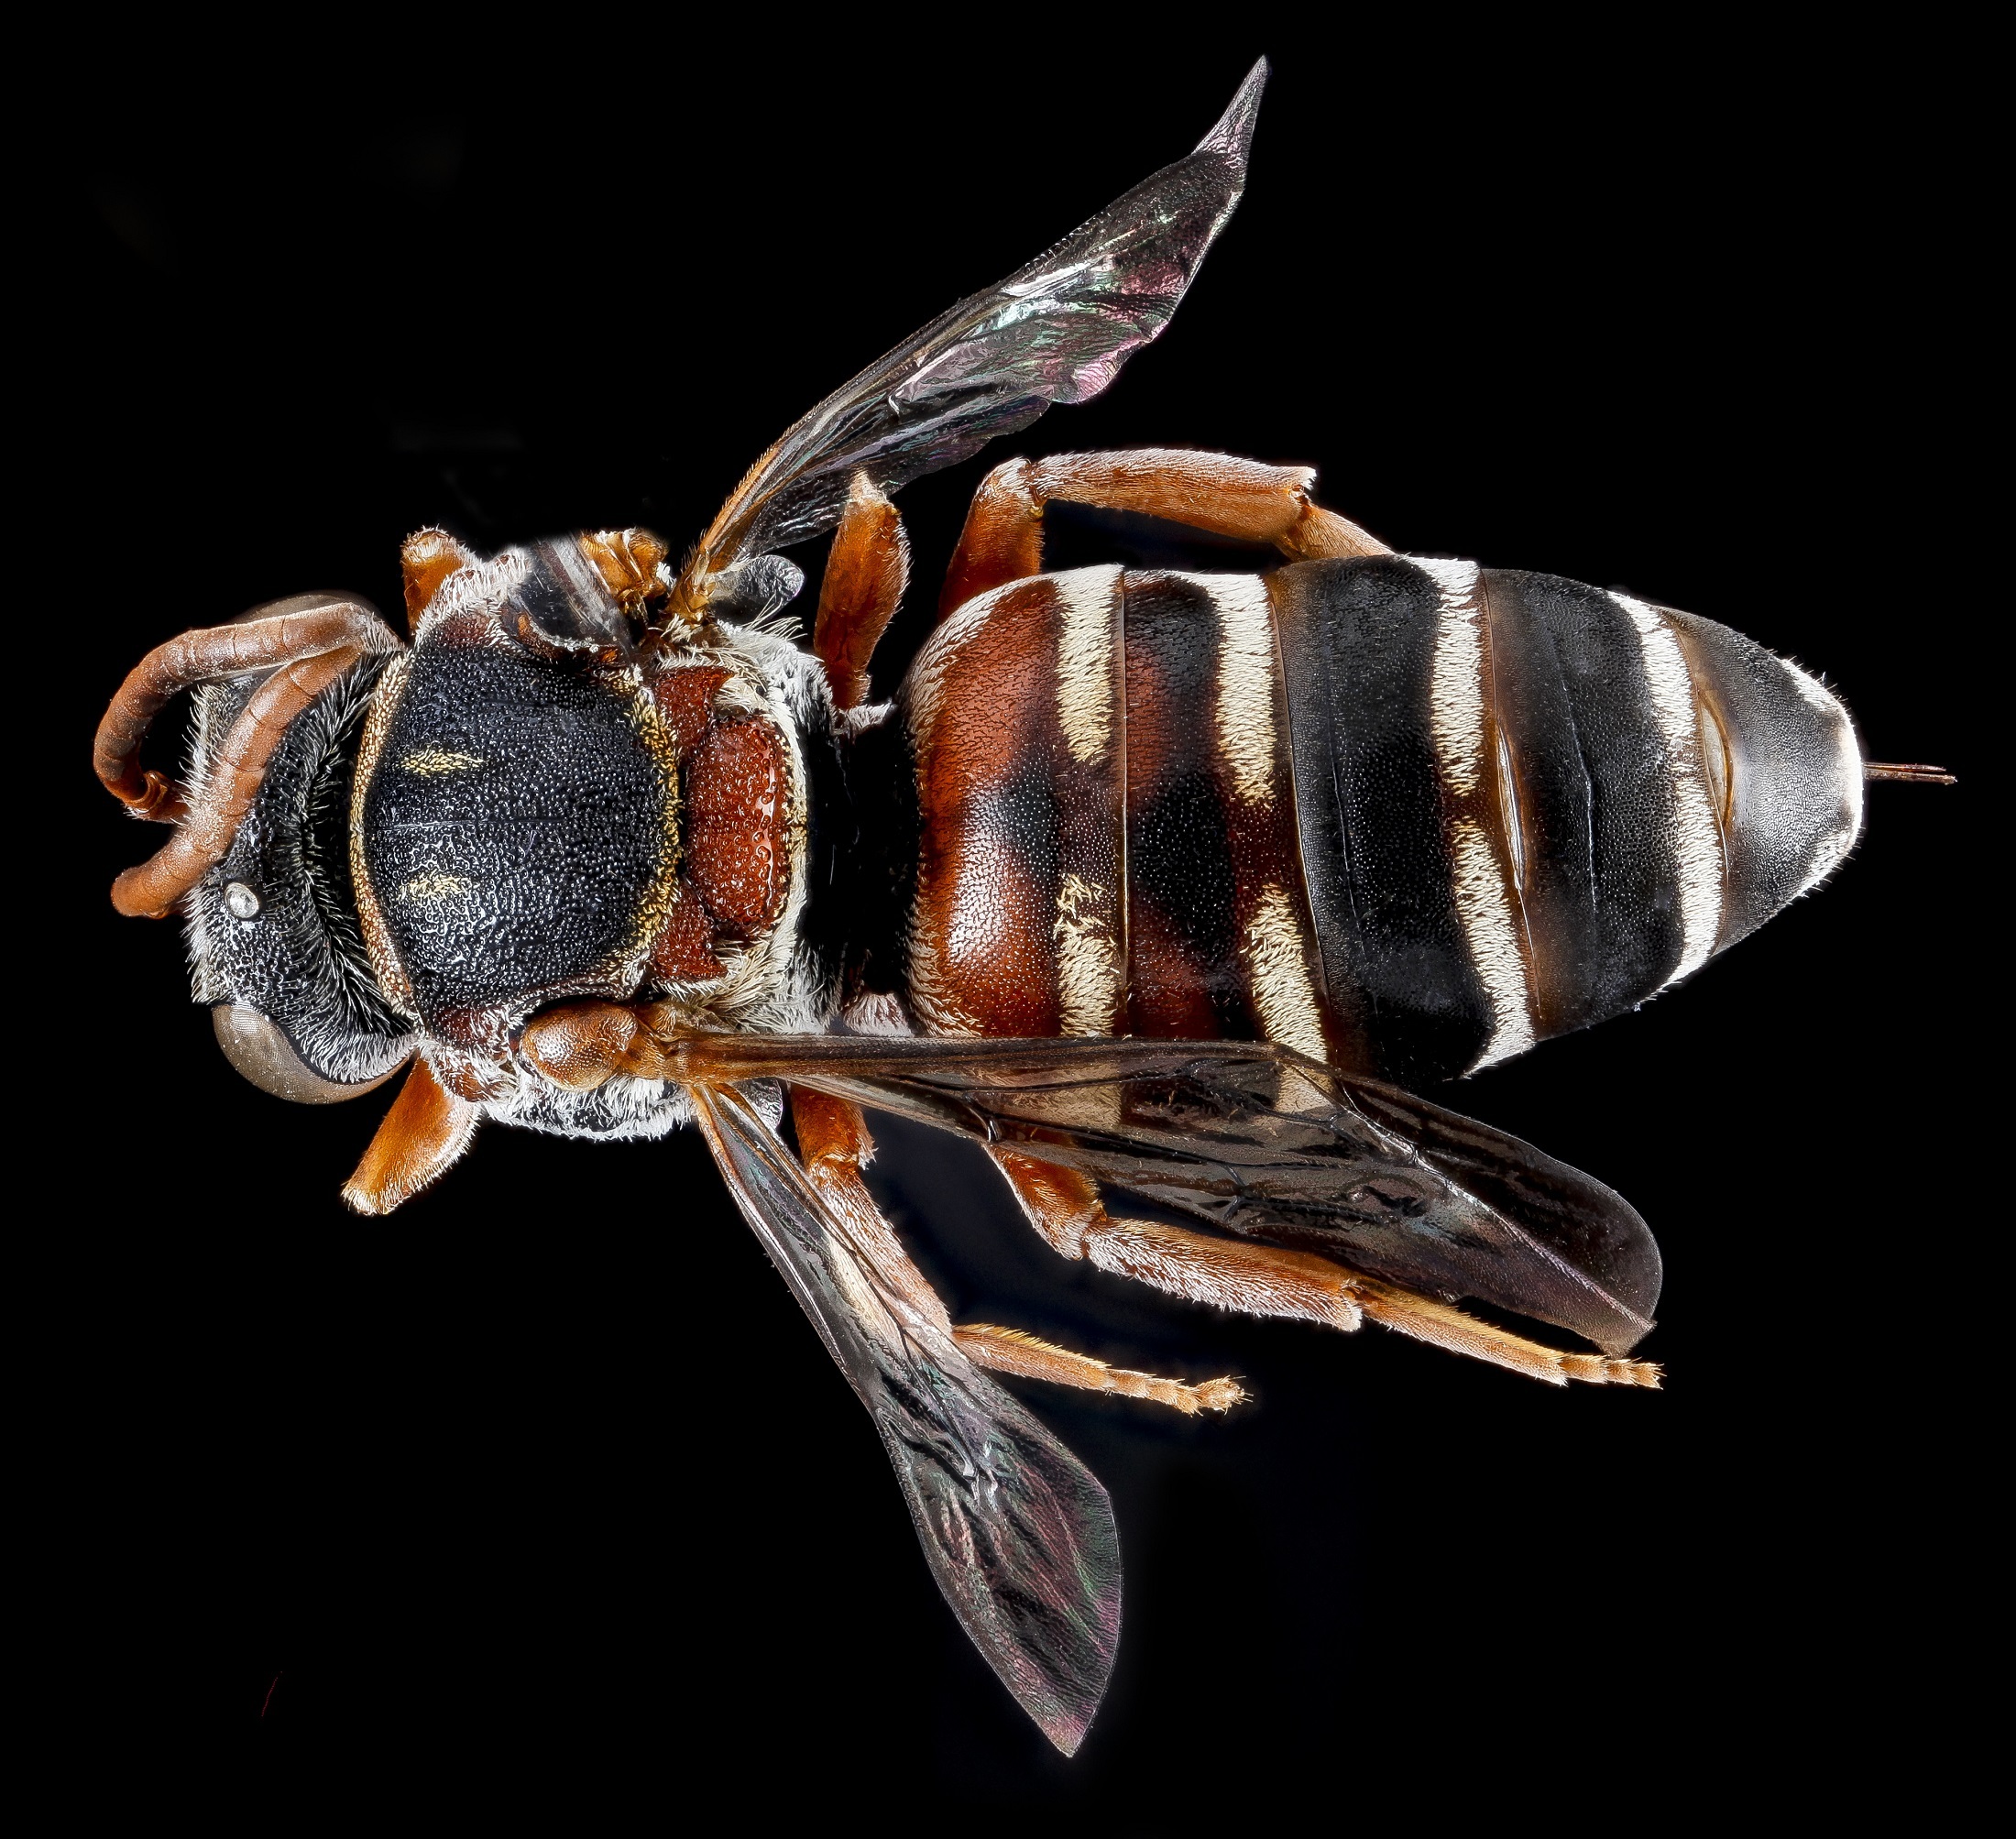
nature, fly, wildlife, portrait, insect, bug, fauna, invertebrate, close up, wings, hornet, hymenoptera, mounted, macro photography, arthropod, ma, cro, true bugs, scarabs, u s geological survey, cuckoo bee, epeolus zonatus